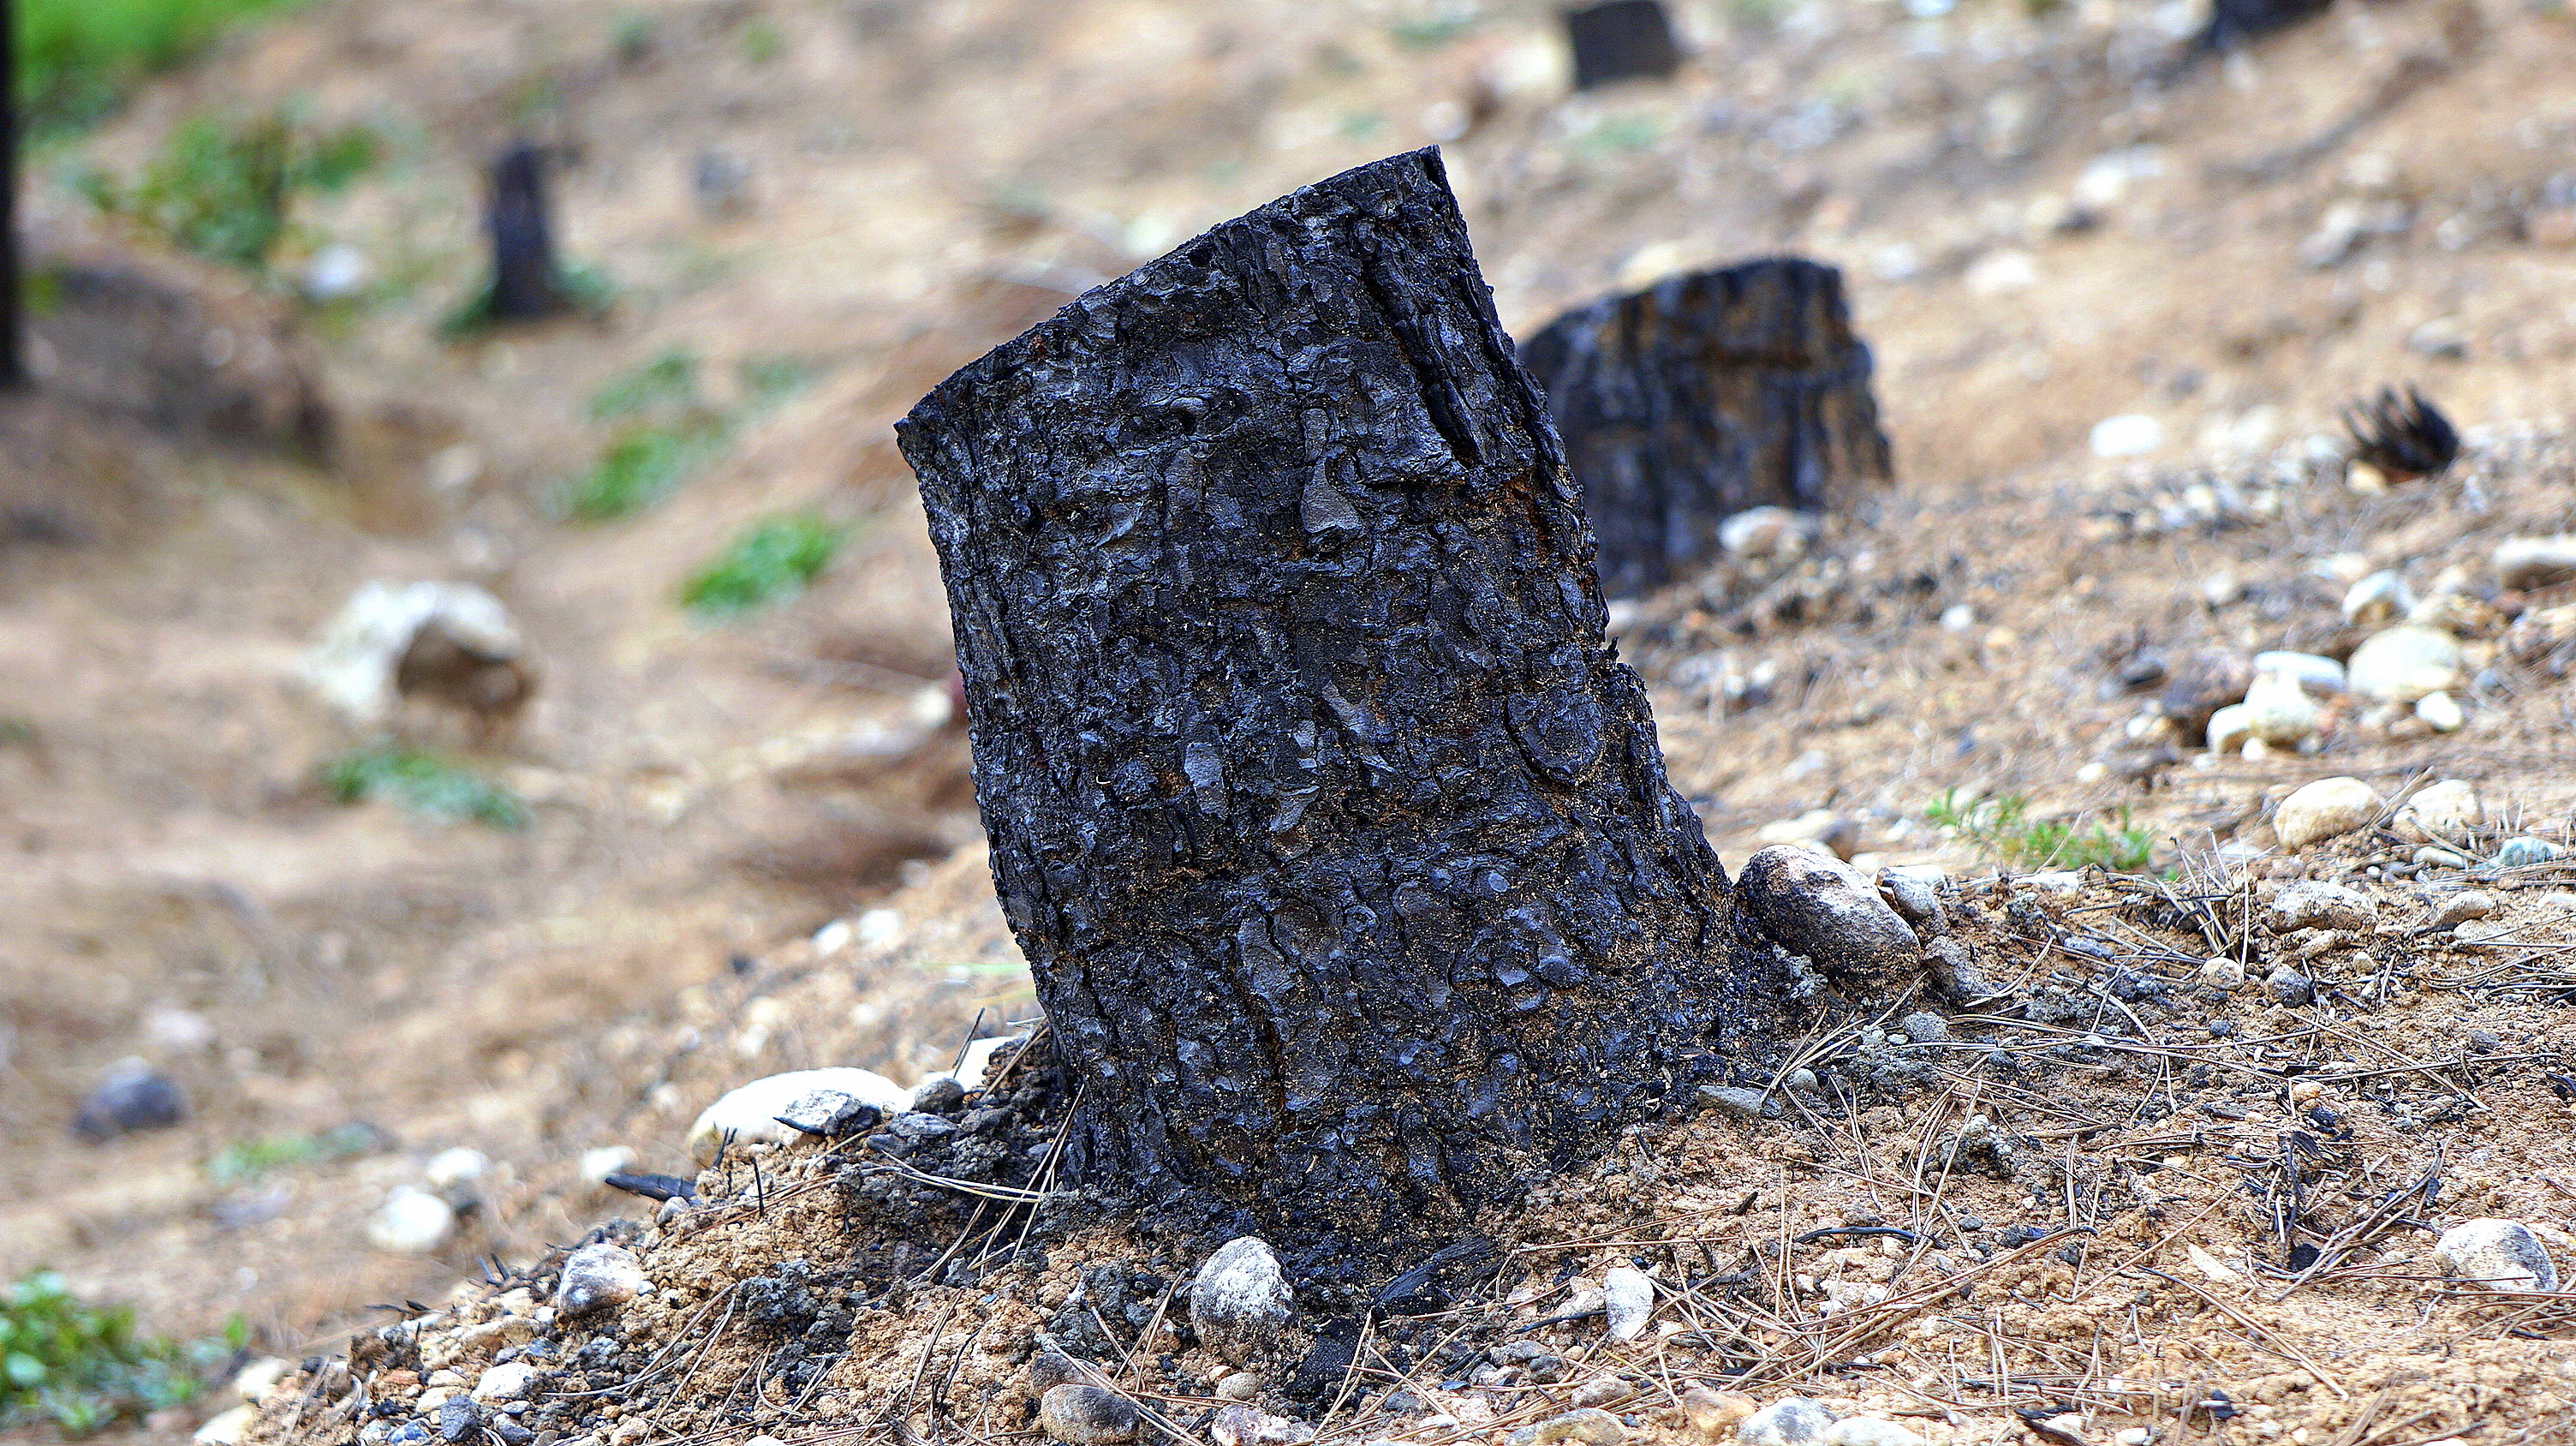
nature, soil, tree, rock, wildlife, grass, geology, leaf, wood, material